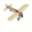
Label: airplane